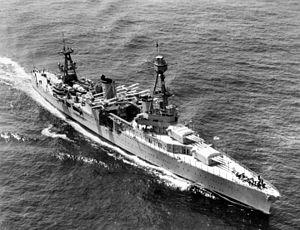
La Scouting Fleet était une composante de l'United States Fleet, l'une des deux flottes -avec l'Asiatic Fleet- de l'United States Navy dans les années 1920 et 1930. Elle fut rebaptisée Scouting Force en 1931.
Le plan d'invasion de l'île de Guadalcanal prévoyait pour l'essentiel trois groupes navals majeurs. Deux d'entre eux étaient placés sous le commandement suprême du vice-amiral Frank J. Fletcher. Le premier de ces deux groupes navals, la Task Force NEGAT, commandé par le rear admiral Leigh Noyes était destiné à fournir l'appui aérien pour l'attaque. Cette Task Force se divisait en trois groupes aéronavals, organisés chacun autour d'un porte-avion différent.
L’USS Chicago (CA-29) était un croiseur lourd de classe Northampton de l’United States Navy. C'était le deuxième navire américain à porter le nom de la ville de Chicago. Il a été coulé par des torpilles aériennes japonaises à la bataille de l'île de Rennell, dans les îles Salomon, le 30 janvier 1943.